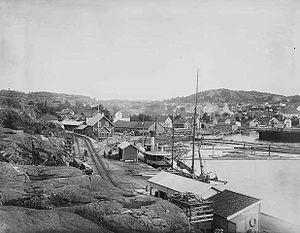
Lillesand–Flaksvandbanen
Lillesand Station i 1902.
Lillesand – Flaksvandbanen var en smalsporet jernbane i Aust-Agder fylke i Norge. Jernbanen gik fra Lillesand til Flaksvatn i Birkenes kommune. Den var i drift fra 1896 til 1953.